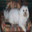
Label: dog